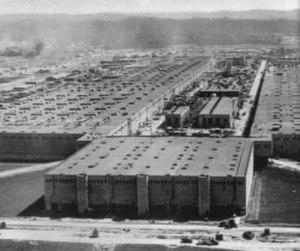
Le laboratoire national d'Oak Ridge, situé à Oak Ridge, dans le Tennessee aux États-Unis, est un laboratoire pluridisciplinaire pour la science et la technologie qui est dirigé par UT-Battelle, un consortium réunissant l'Université du Tennessee et le Battelle Memorial Institute, pour le compte du Département de l'Énergie des États-Unis.
Objectif Lune est le seizième album de bande dessinée des Aventures de Tintin. Sa prépublication dans les pages du journal Tintin se confond avec celle de l’album suivant, On a marché sur la Lune. C'est d'ailleurs uniquement sous ce dernier titre que l'aventure est présentée. 24 planches sont prépubliées du 30 mars 1950 au 7 septembre 1950 puis 93 autres du 9 avril 1952 au 30 décembre 1953. L’album paraît en 1953.